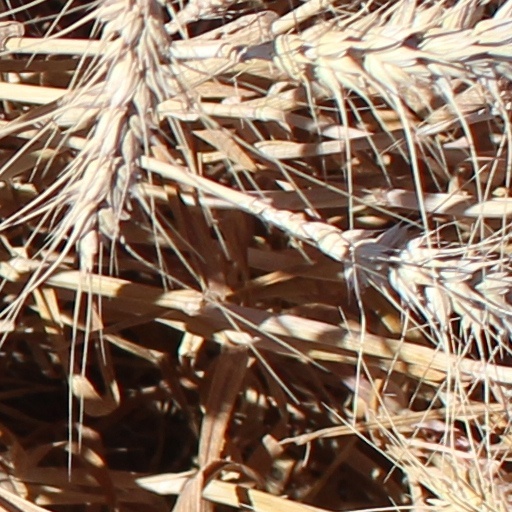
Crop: wheat